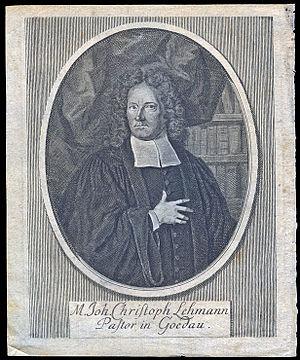
Johann Georg Christian Lehmann est un naturaliste allemand, né le 25 février 1792 à Haselau et mort le 12 février 1860.